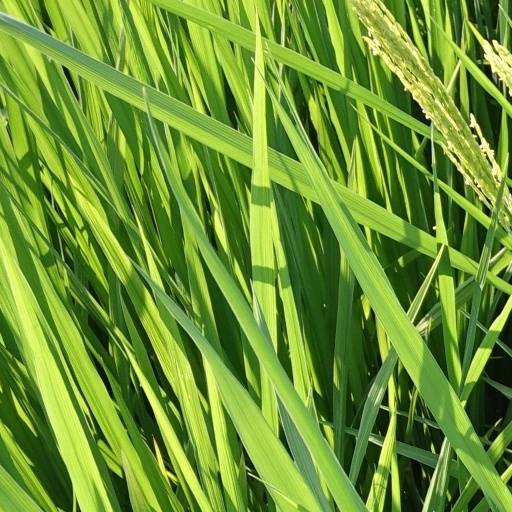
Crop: rice